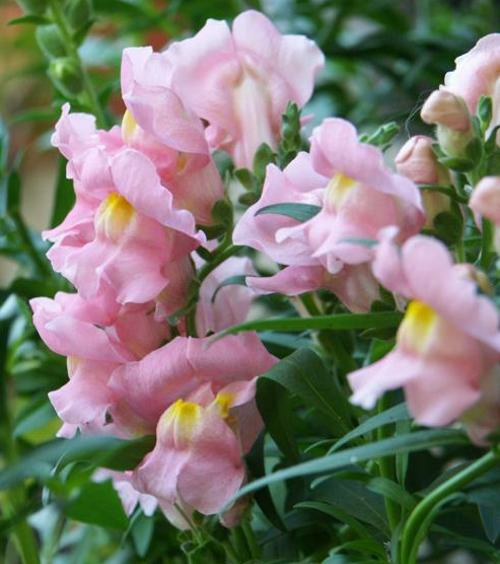
Flower: snapdragon